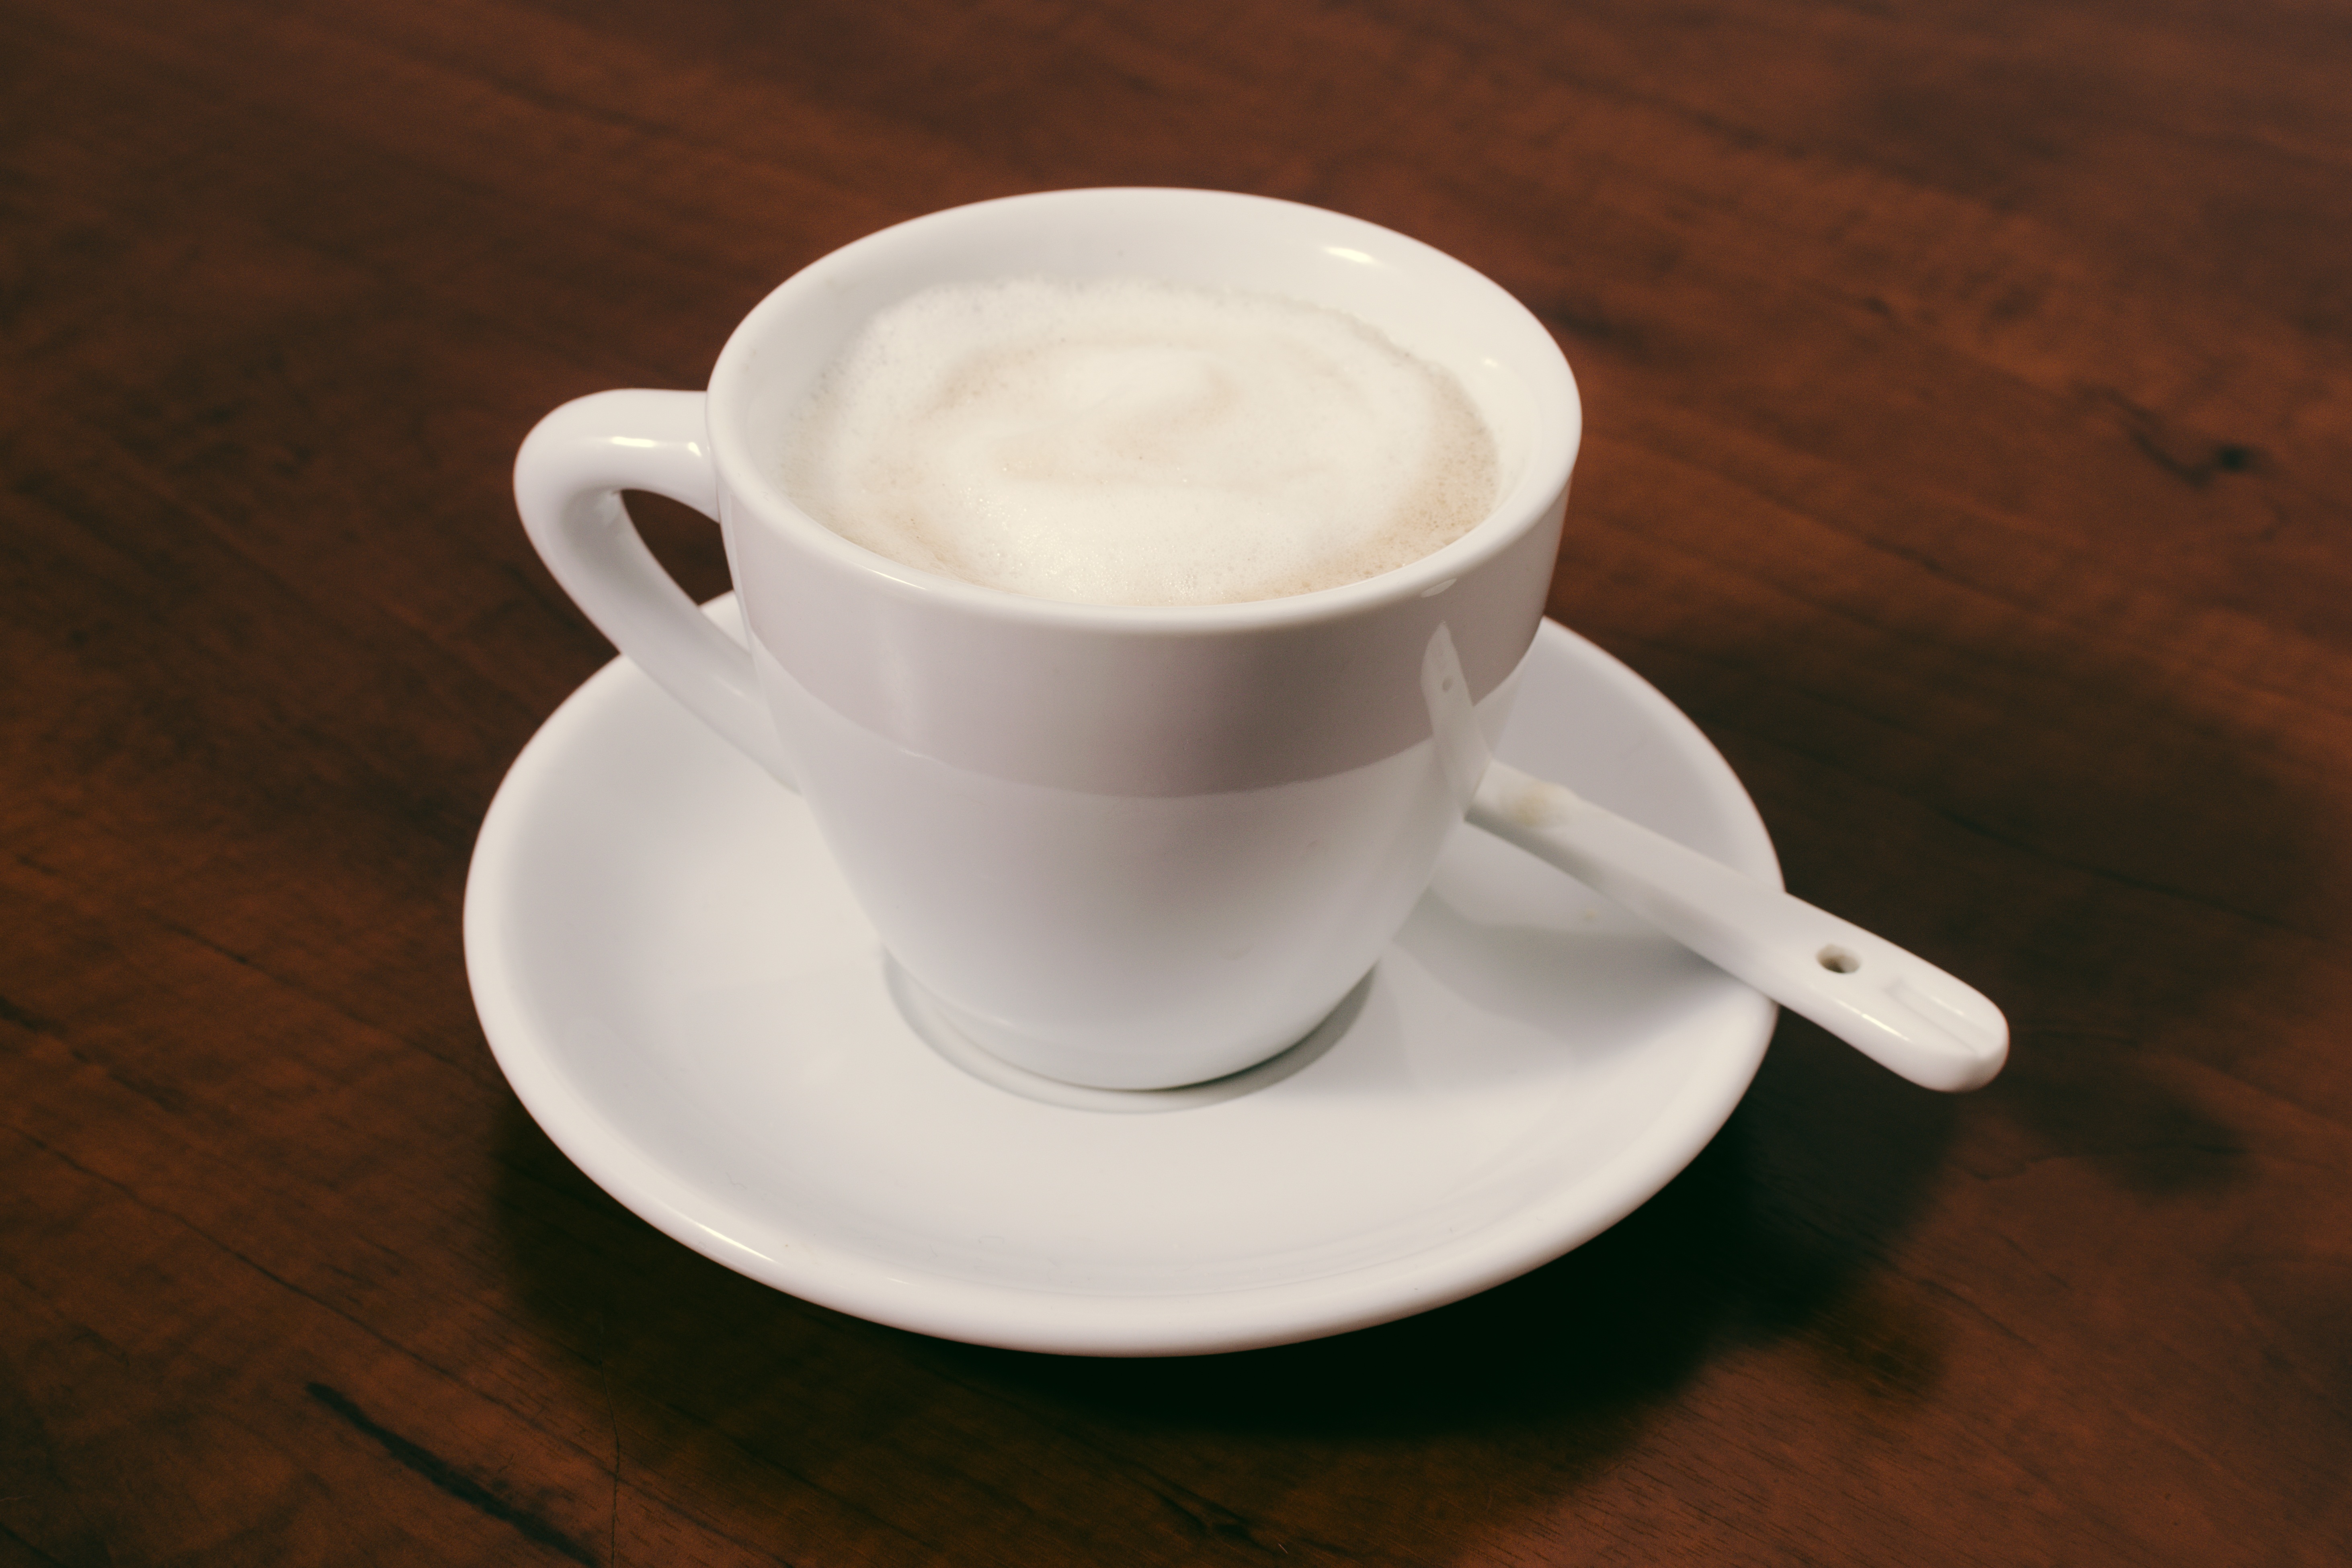
table, liquid, cafe, coffee, white, morning, foam, aroma, cup, latte, cappuccino, saucer, brown, beverage, drink, breakfast, milk, espresso, mug, coffee cup, caffeine, hot, wooden, break, mocha, flavor, caff macchiato, coffee milk, ristretto, cafe au lait